Teenage Mutant Ninja Turtles (arcade game)

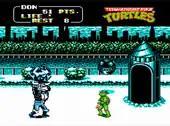
The NES version features two additional levels and bosses, one of which is a snowy Central Park where players fight an alien bounty hunter named "Tora".

The game was ported to the Nintendo Entertainment System in 1990. This conversion was titled Teenage Mutant Ninja Turtles II: The Arcade Game in order to avoid confusion with the previous NES game based on the franchise. The Japanese Famicom version was titled "Teenage Mutant Ninja Turtles", without a number nor a subtitle, due to the fact that the first NES game was localized in Japan under a different title.